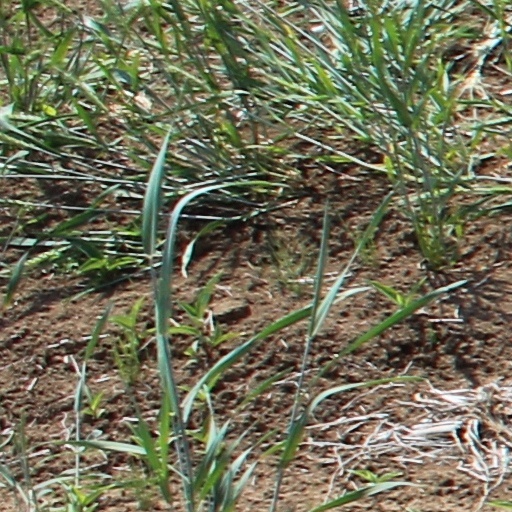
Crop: wheat